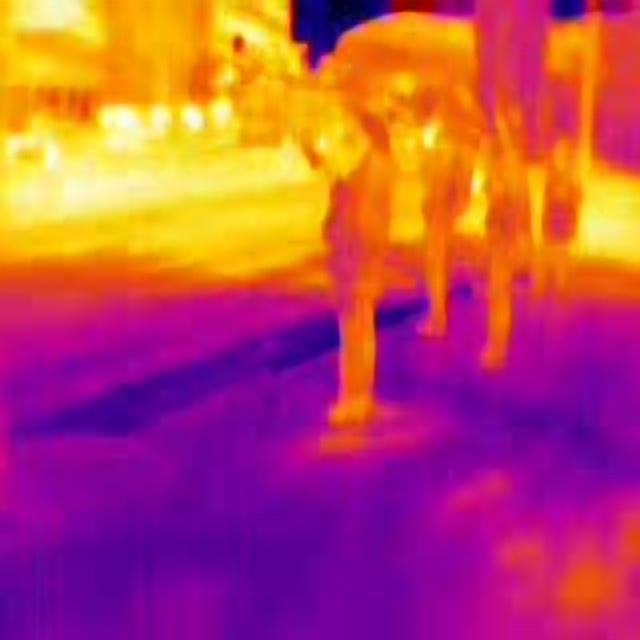
Detected objects:
label: person
label: person
label: person
label: person